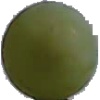
Label: Grape White 4